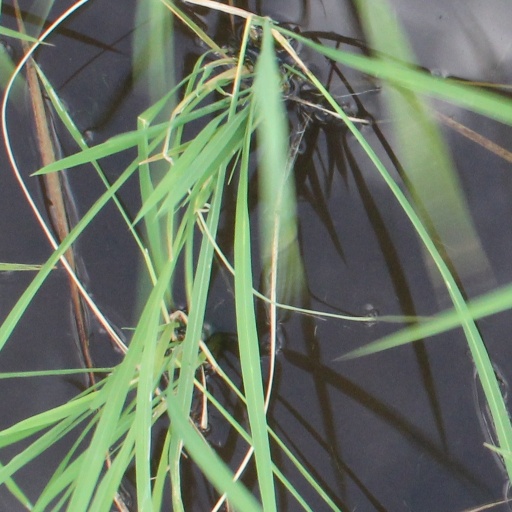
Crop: rice